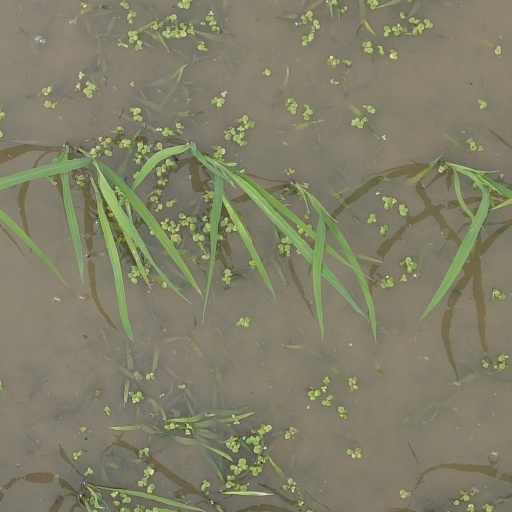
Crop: rice